History of the New Jersey Devils

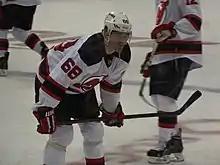
Jaromir Jagr during the 2013–14 season. Jagr led the Devils in scoring during that season.

During the 2013–14 season, the Devils missed the playoffs by five points, marking the only time they did not qualify for the postseason twice in a row under Lamoriello. Among the team's problems were inconsistent goaltending, an overreliance on aged players—Jaromir Jagr led the team scoring at the age of 41—and a failure to win any of the 13 shootouts the team played in. The Devils played their first outdoor game on January 26, 2014, against the New York Rangers as part of the 2014 NHL Stadium Series, a game they ultimately lost 7–3. The game was played at Yankee Stadium with almost 50,000 spectators in attendance. Later that year, on March 6, the NHL announced that it had decided to partially reverse the penalties previously imposed against the Devils for the signing of Ilya Kovalchuk in 2010, whose contract was ruled to have circumvented the NHL's salary cap. The penalties, which stipulated that the Devils had to forfeit a third-round draft pick in 2011, a first-round pick in one of the next four drafts and pay a $3 million fine, was reduced to a $1.5 million fine and saw the Devils receive their first-round pick back, which they used to select John Quenneville 30th overall in 2014.